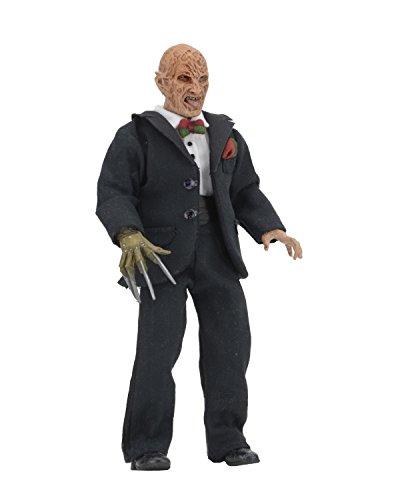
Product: NECA - Nightmare on Elm Street Part 3 - 8” Clothed Action Figure - Tuxedo Freddy
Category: Toys & Games | Toy Figures & Playsets | Action Figures
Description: Based on the 1987 film A Nightmare on Elm Street 3: Dream Warriors.
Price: $27.98
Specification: ProductDimensions:1.5x2.5x8inches|ItemWeight:4.8ounces|ShippingWeight:4.8ounces|ASIN:B07F2LCC2R|Itemmodelnumber:14956|Manufacturerrecommendedage:17yearsandup